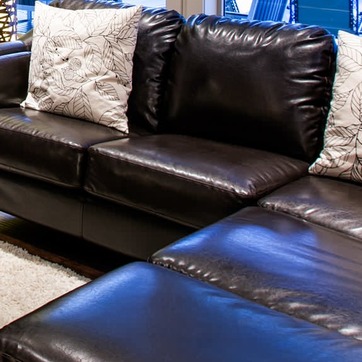
Material: leather